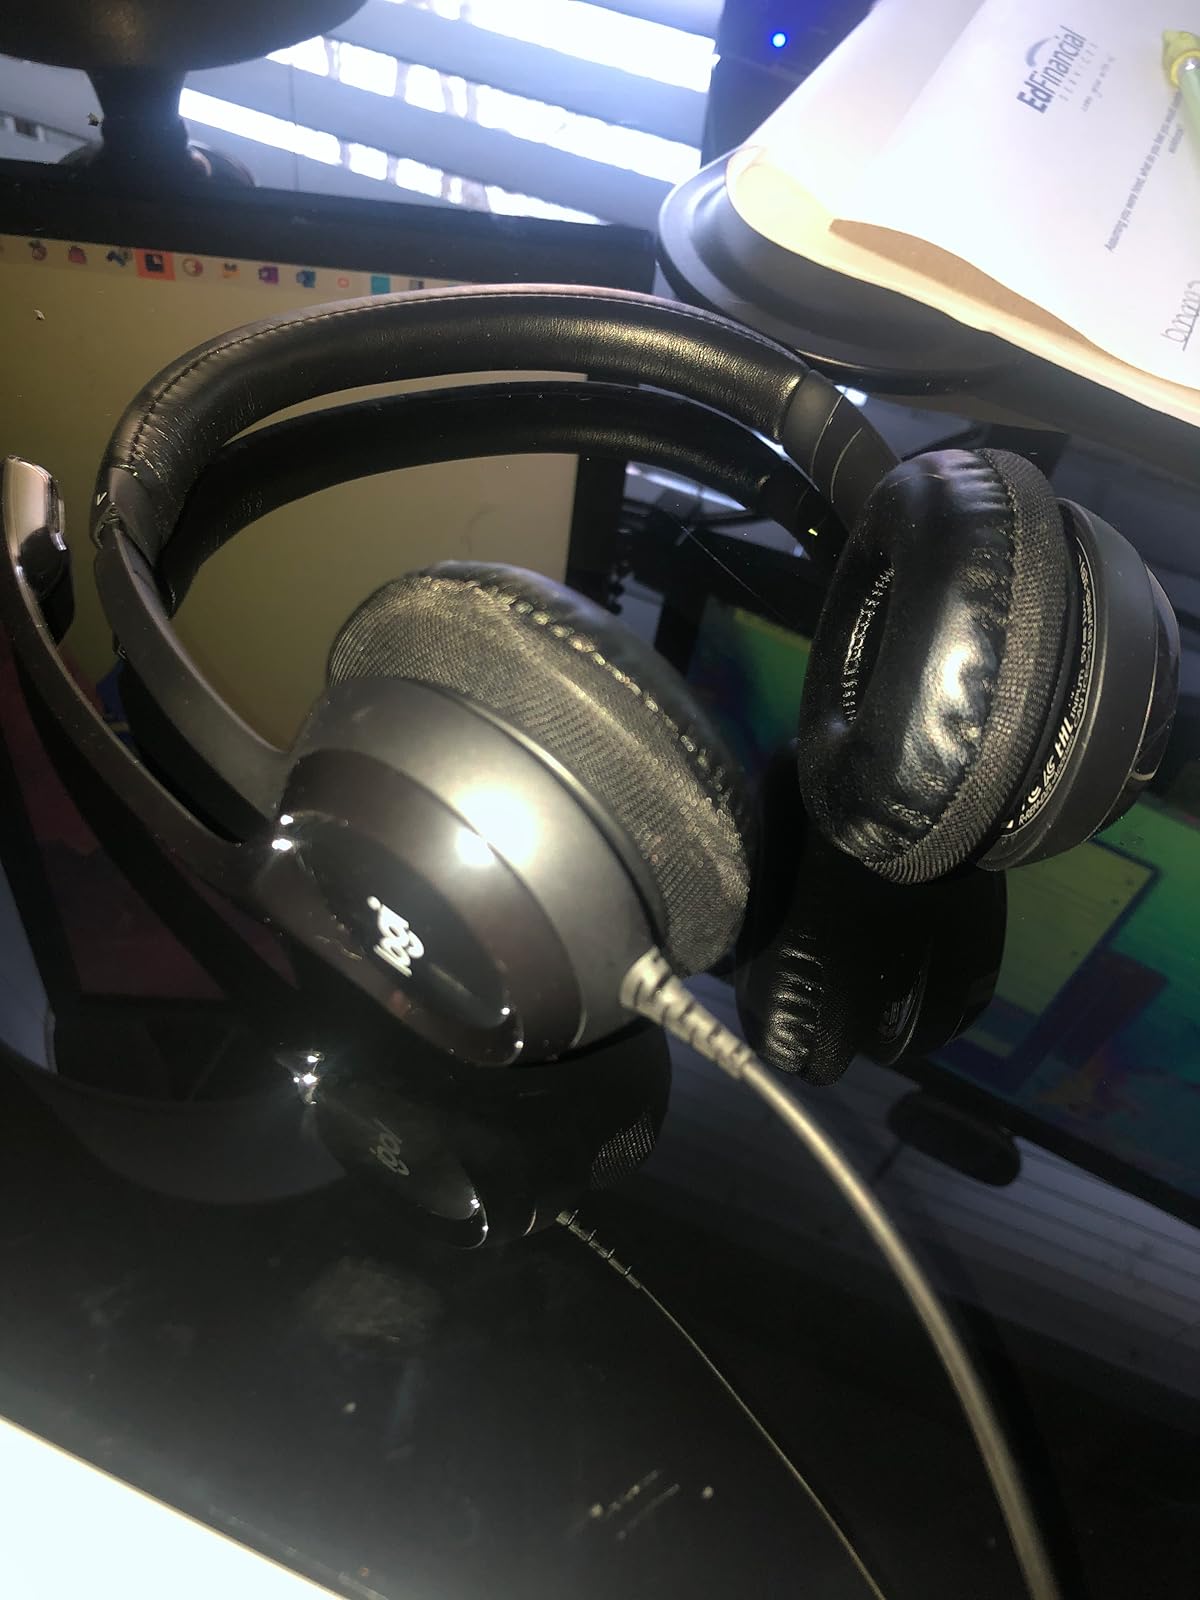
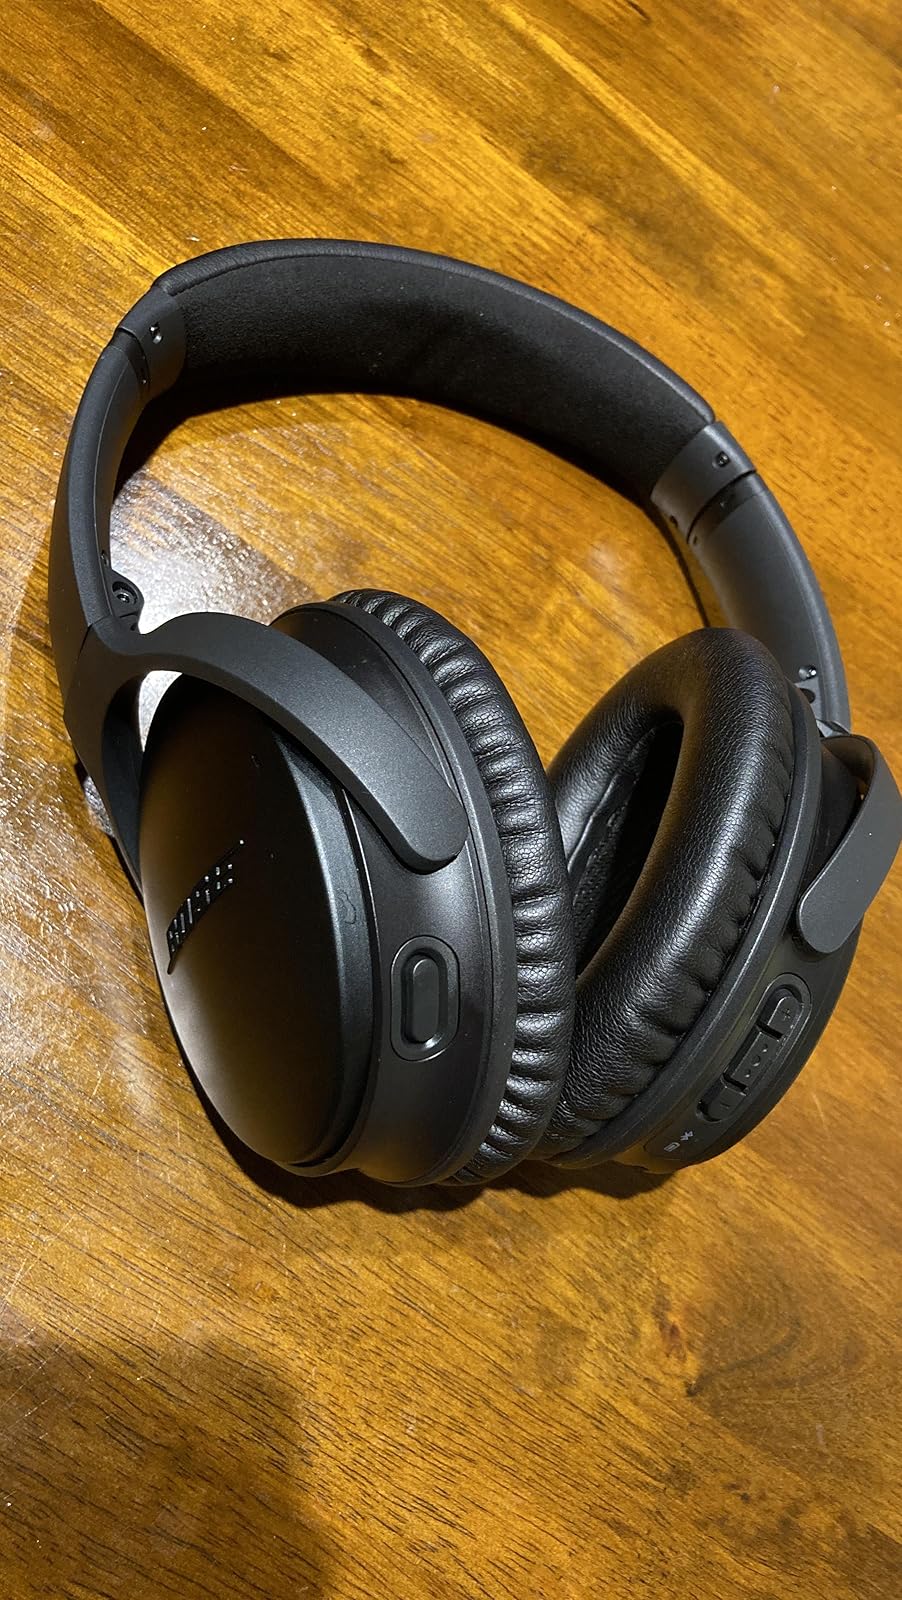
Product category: headphones
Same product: no